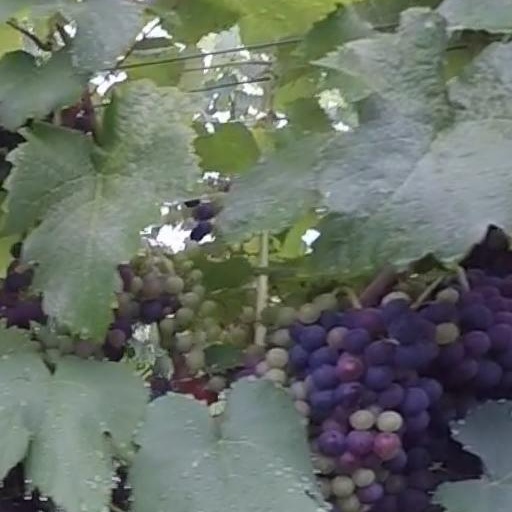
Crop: grape